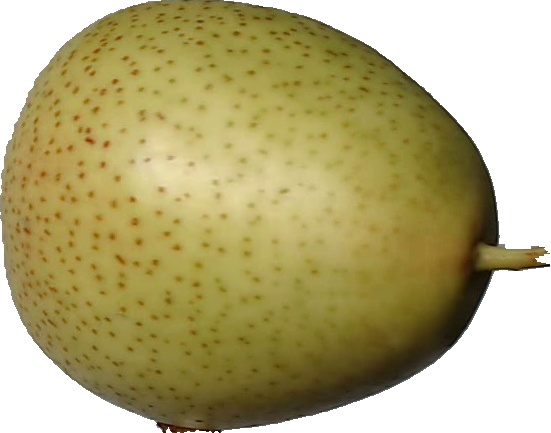
Label: pear_1